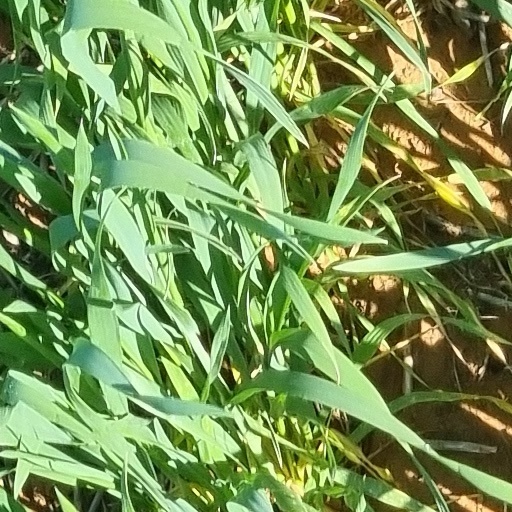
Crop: wheat